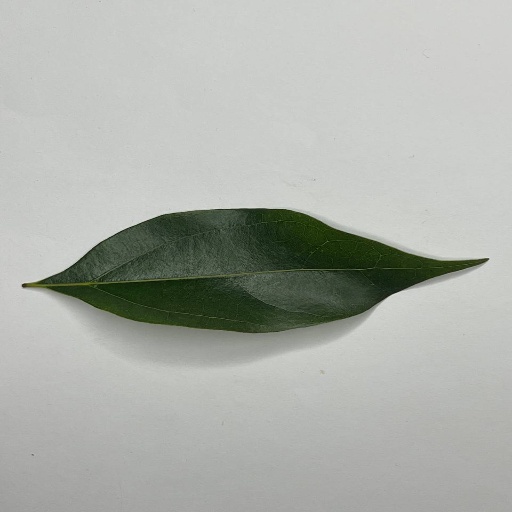
Species: Camphor
Leaf condition: Healthy Leaf